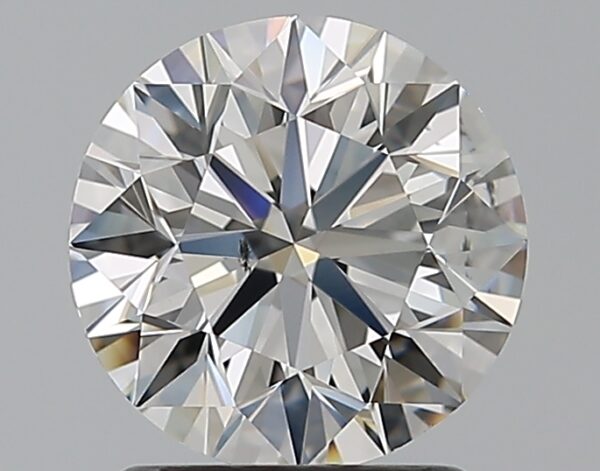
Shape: round
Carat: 1.5
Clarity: SI1
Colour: G
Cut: EX
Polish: EX
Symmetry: EX
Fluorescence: M
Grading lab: GIA
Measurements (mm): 7.23 x 7.28 x 4.58